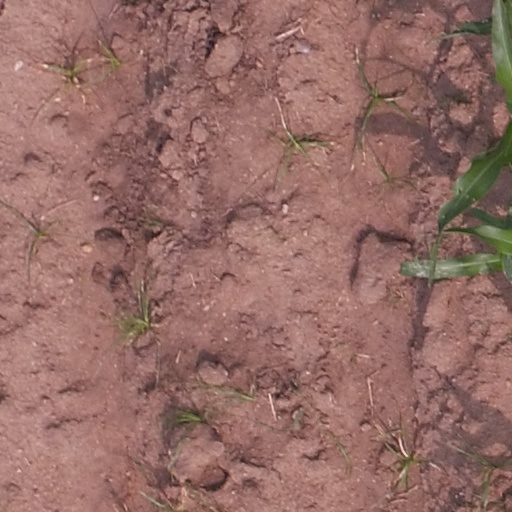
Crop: maize; corn